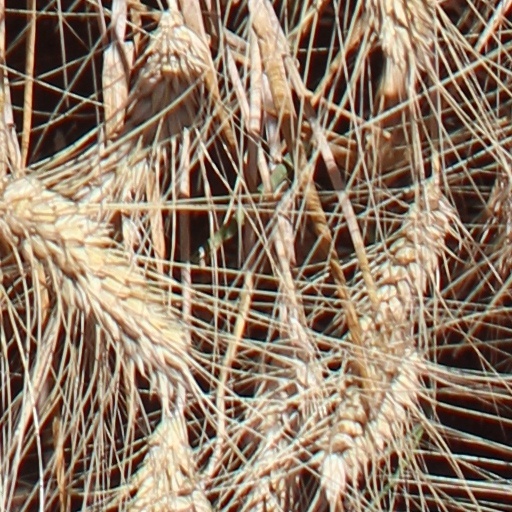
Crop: wheat